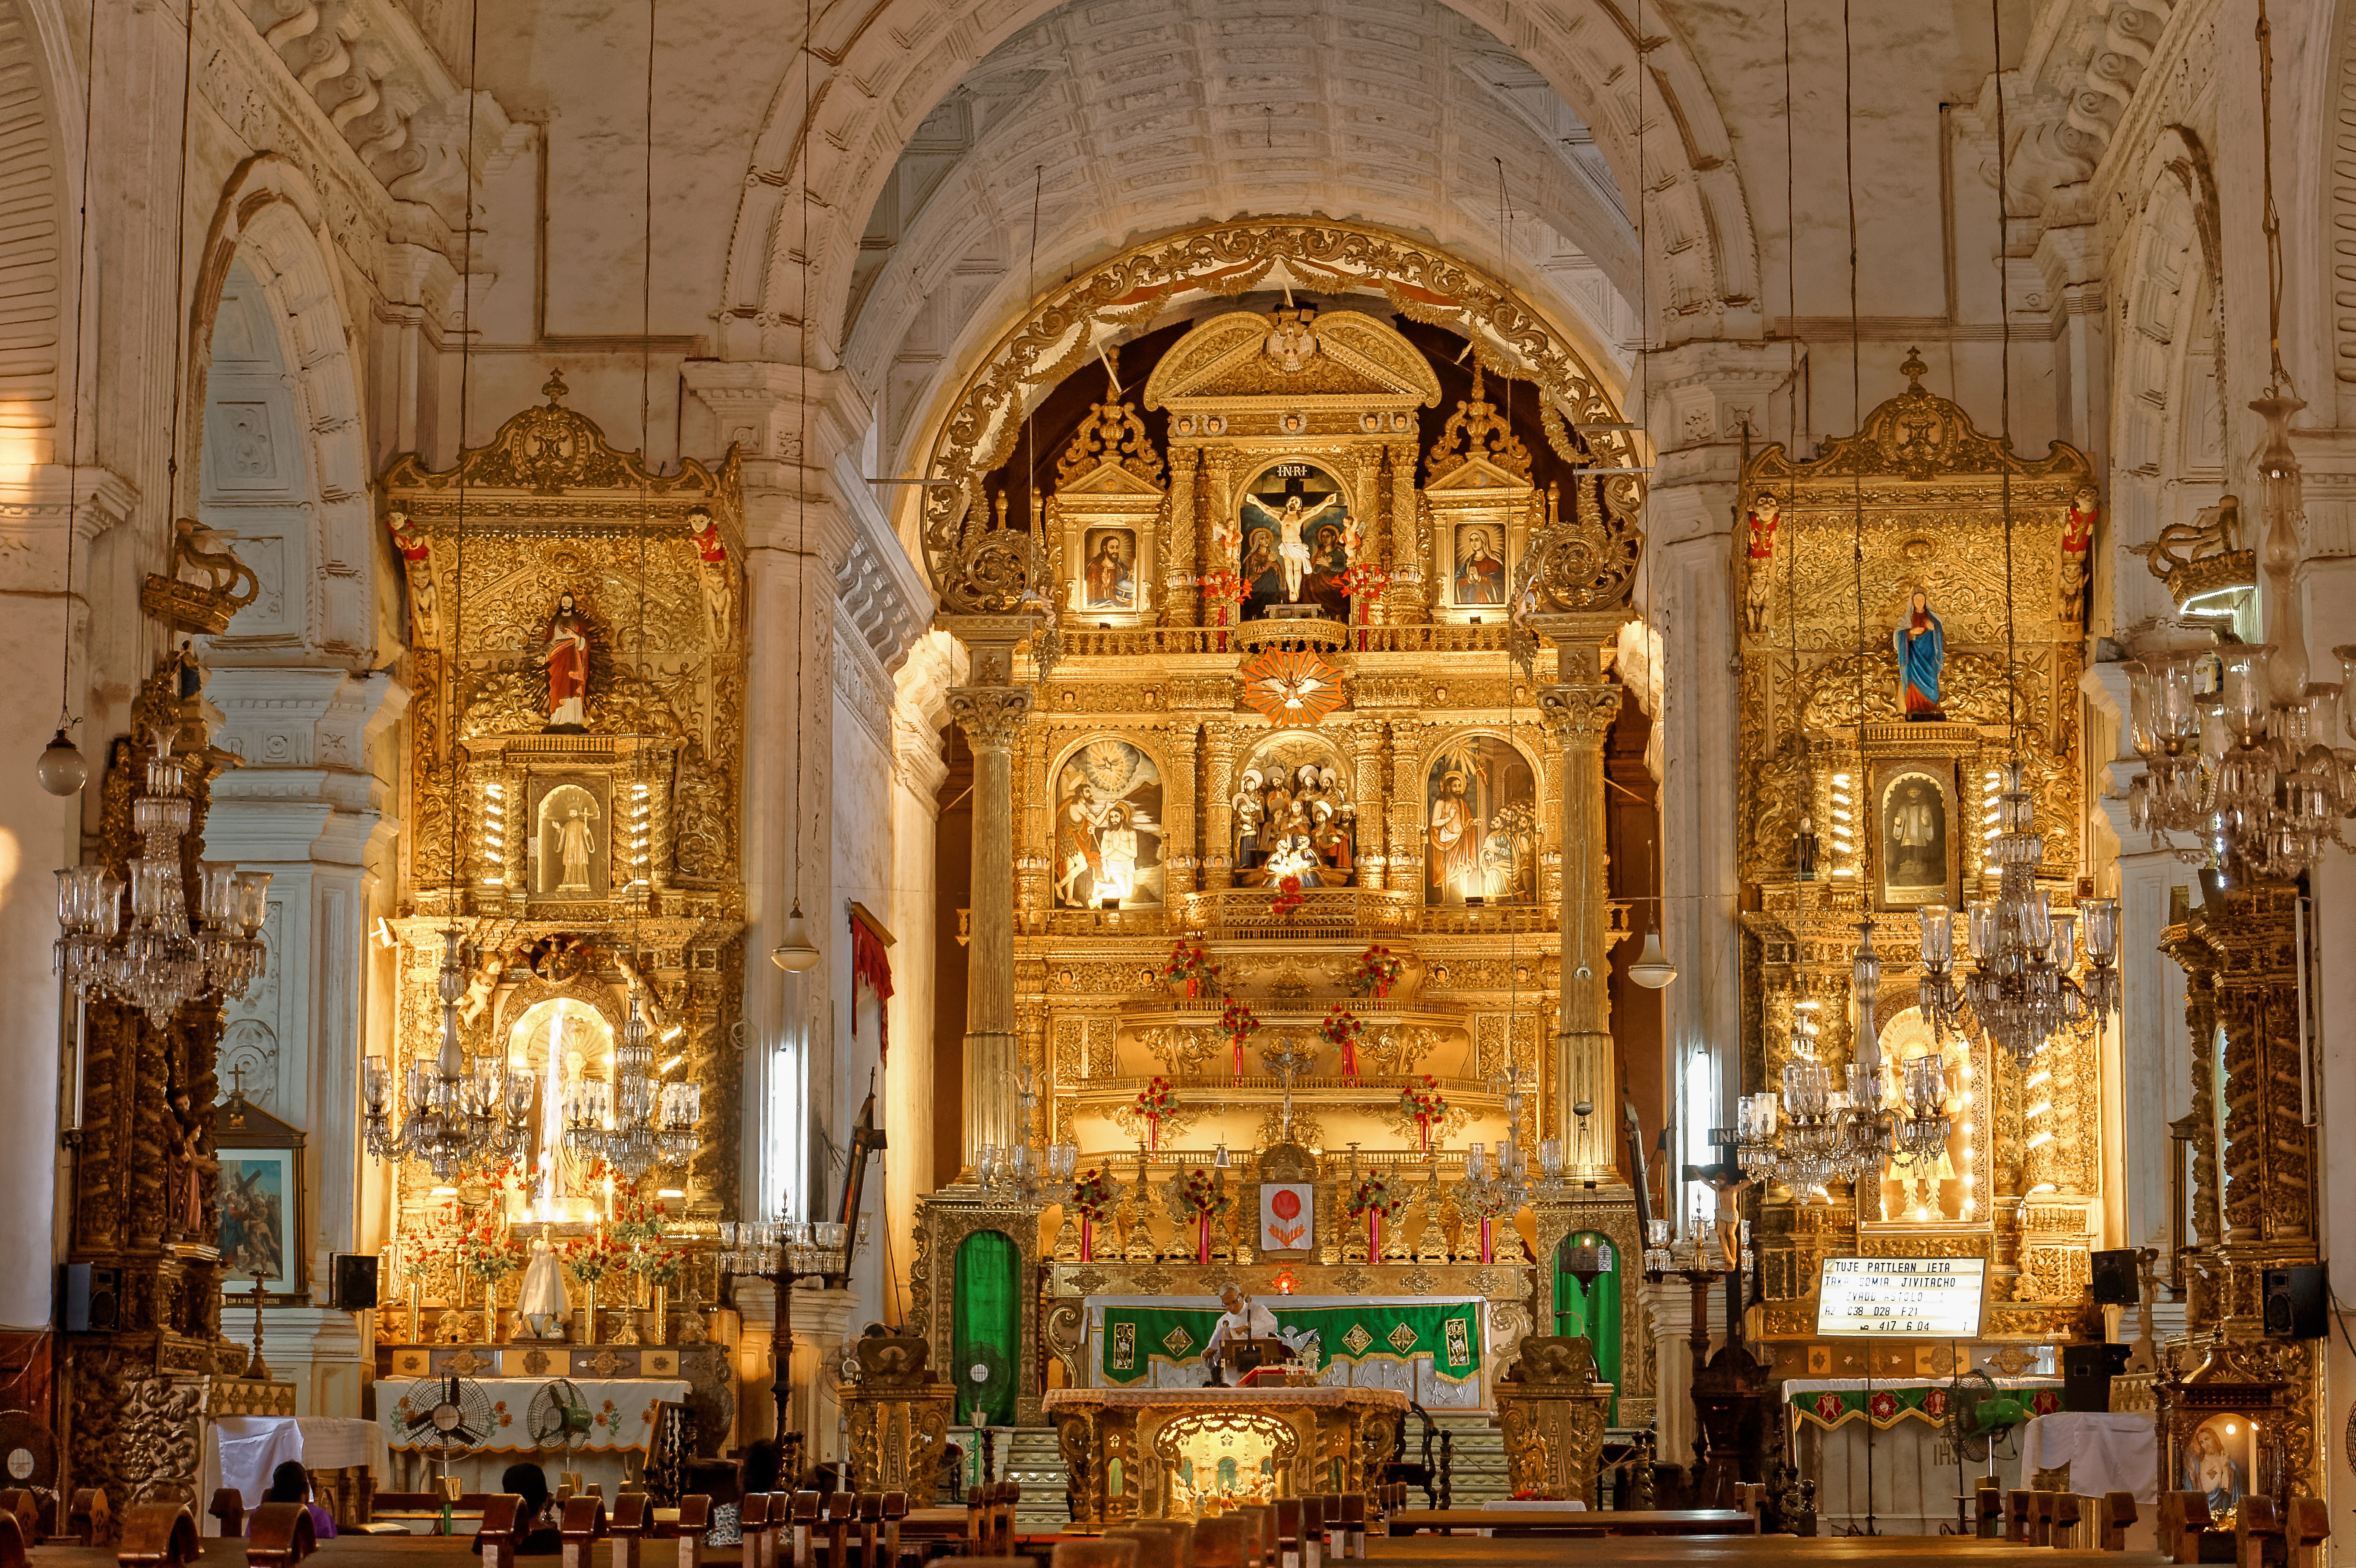
architecture, interior, building, palace, travel, religion, ancient, landmark, facade, church, cathedral, chapel, place of worship, religious, inside, art, ornate, altar, saint, synagogue, worship, basilica, crucifix, goa, spirituality, catholicism, ancient history